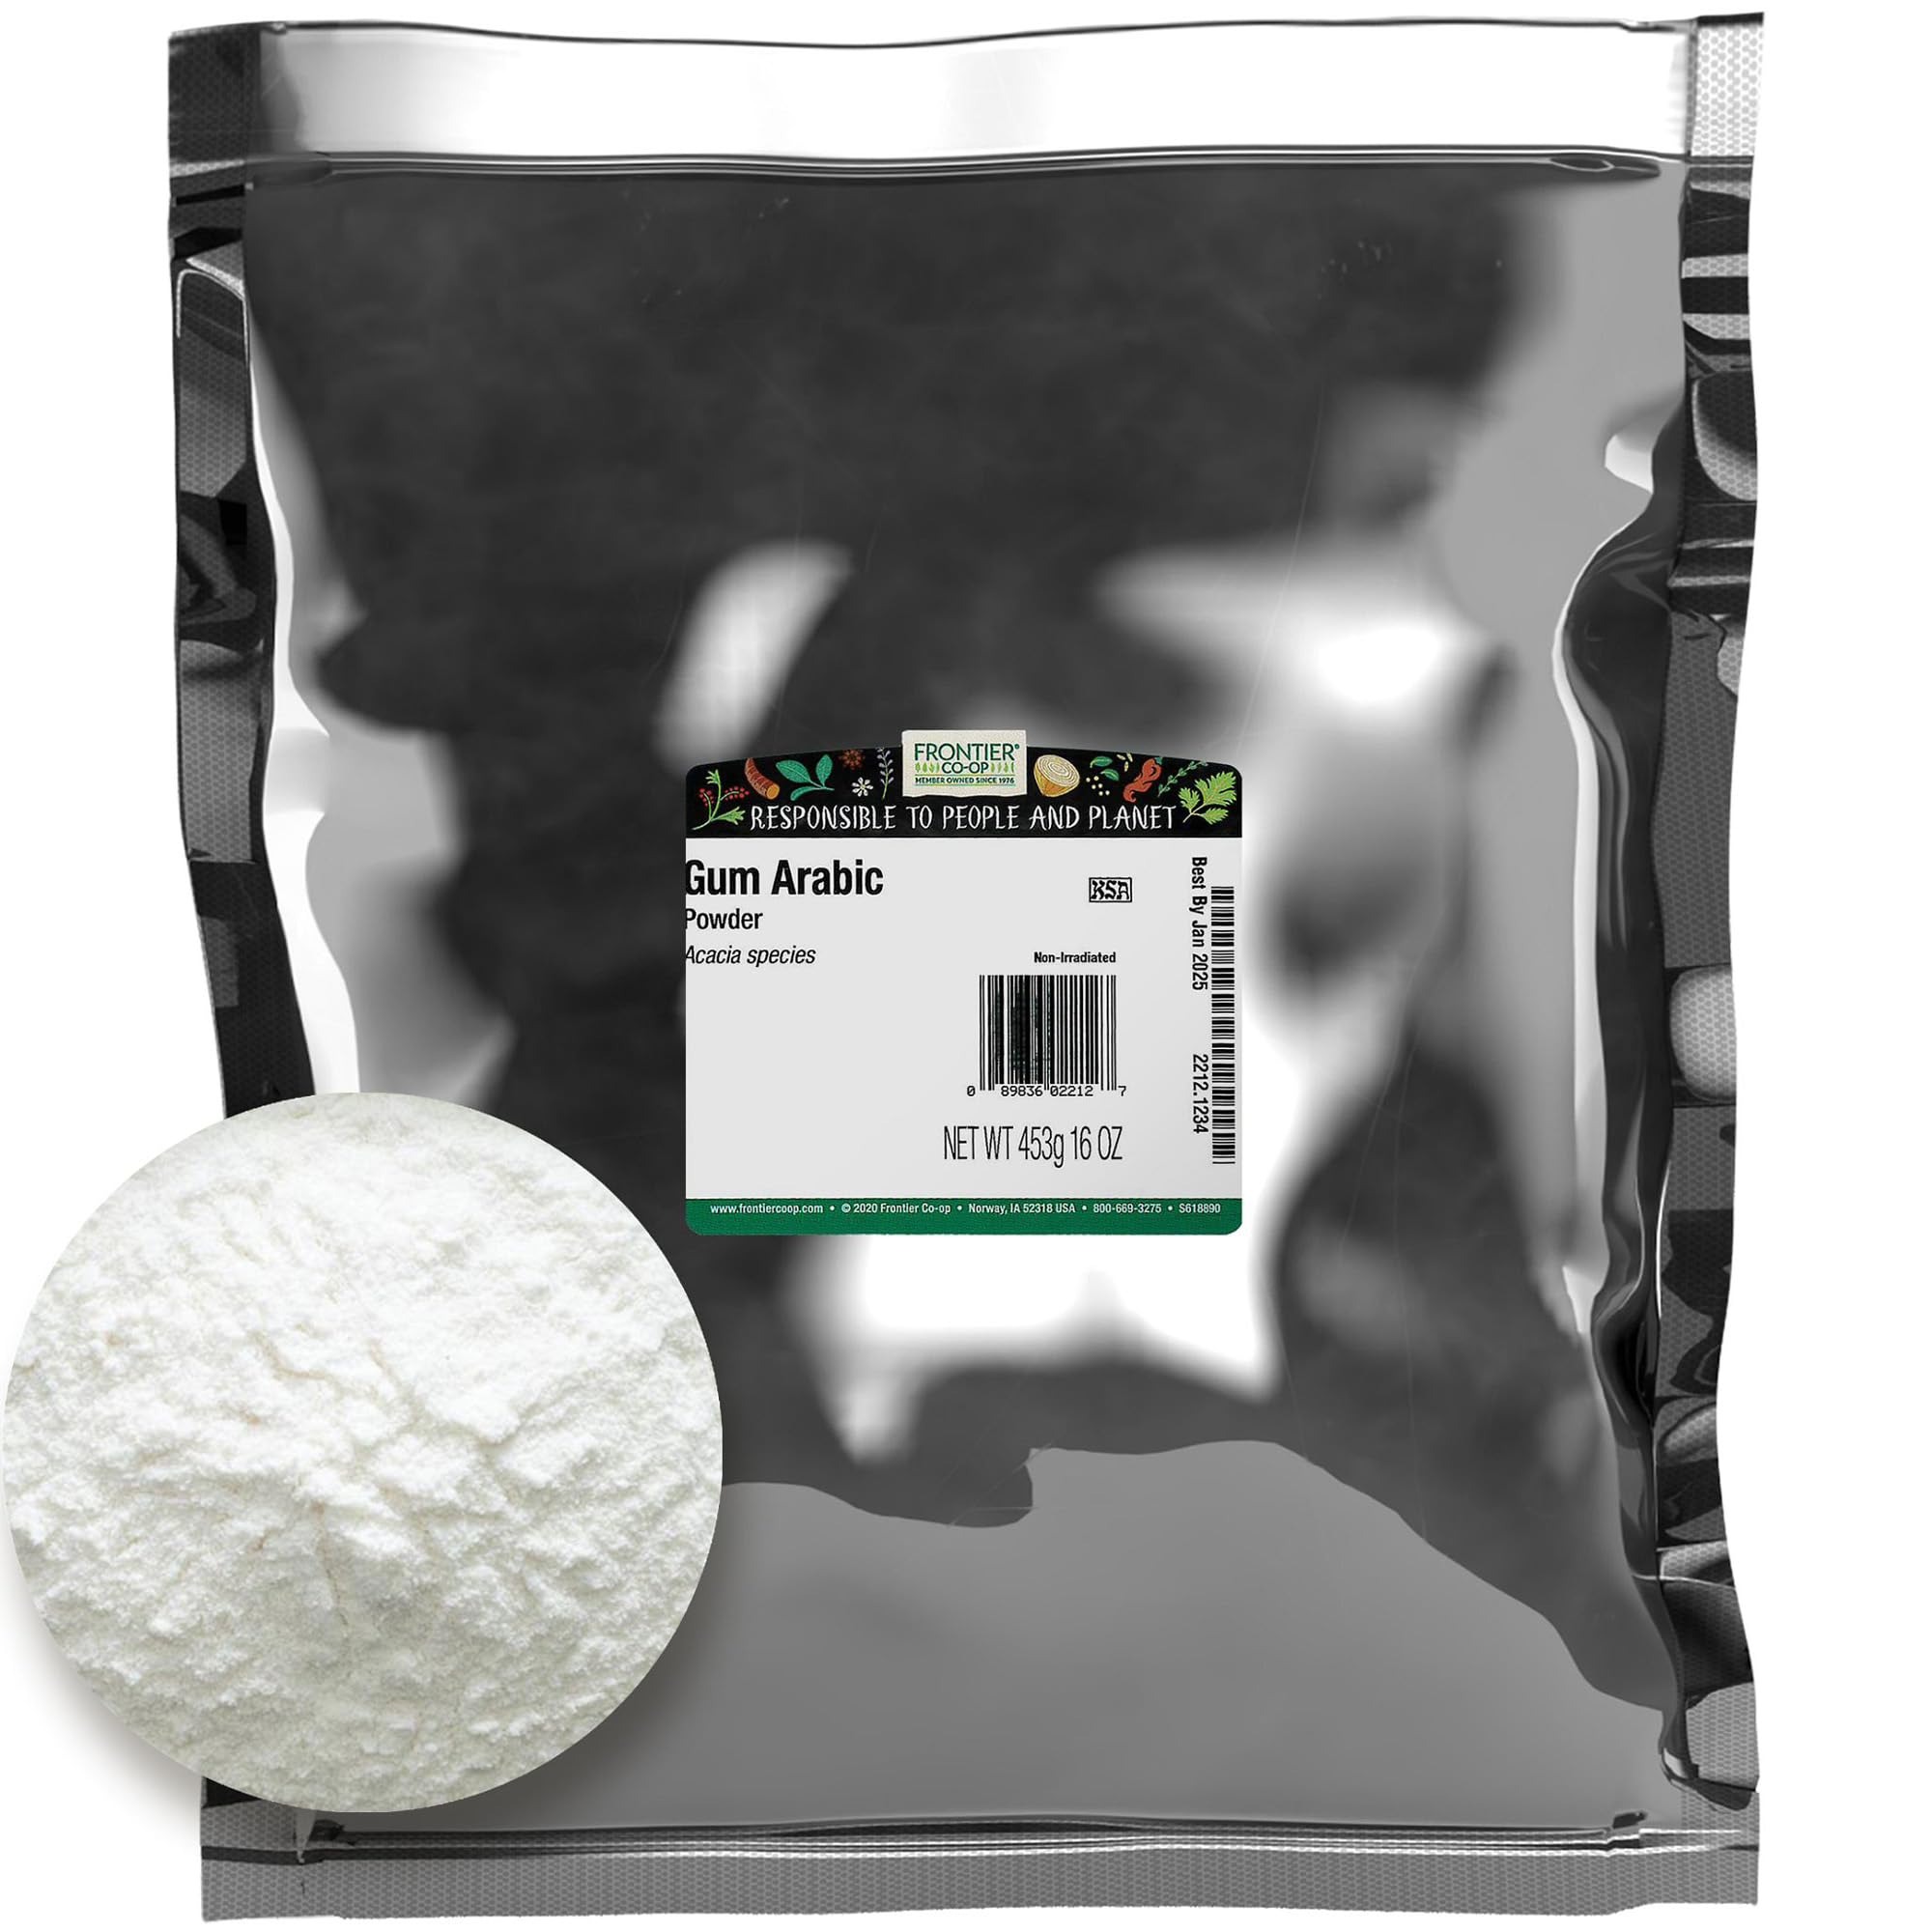
Item Name: Gum Arabic Powder Frontier Natural Products 1 lb Bulk
Bullet Point 1: Botanical Name: Acacia species
Bullet Point 2: Common Name: Gum Arabic
Bullet Point 3: Country of Origin: Africa
Bullet Point 4: Cut: Powder, Plant Part: Gum
Bullet Point 5: Kosher
Product Description: Gum arabic, also know as gum acacia, comes from the sap of several species of African Acacia trees. A water soluble gum, it is used as a thickener, stabilizer and emulsifier in foods.
Value: 16.0
Unit: Ounce

Price: 27.76